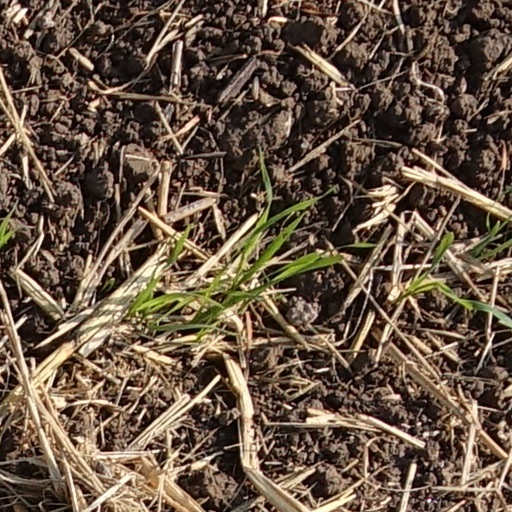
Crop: wheat